James Francis Collins

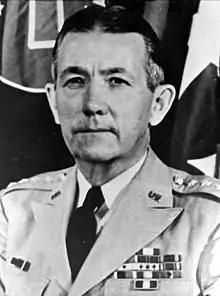
General James F. Collins

General James Francis Collins (2 September 1905 – 22 January 1989) commanded the U.S. Army, Pacific from April 1961 until his retirement in 1964, and was President of the American Red Cross from 1964 until 1970.